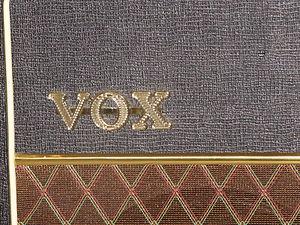
La tournée américaine des Beatles en 1965 est la deuxième tournée du groupe anglais aux États-Unis et au Canada. Elle est moitié plus courte que la précédente tournée américaine en août 1964 et s’étale sur une période d'une quinzaine de jours.